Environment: real
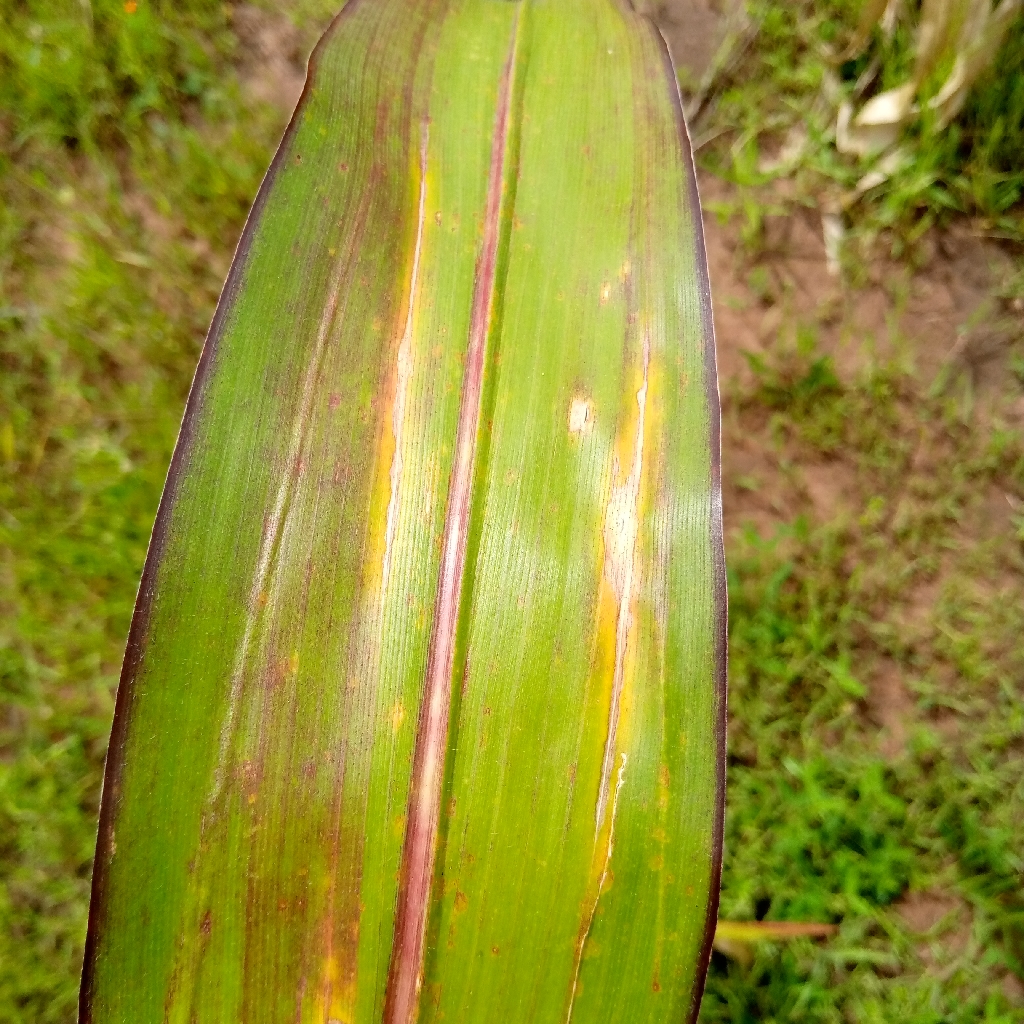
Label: northern_corn_leaf_blight